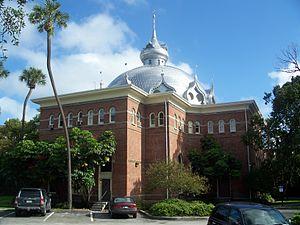
L'Henry B. Plant Museum, anciennement Tampa Bay Hotel, est un musée et un bâtiment classé appartenant au campus de l'Université de Tampa à Tampa en Floride aux États-Unis. Le musée est construit à la fin du XIXᵉ siècle en tant qu'hôtel visant à accueillir les premiers visiteurs lors du début de l'industrie touristique en Floride. En tant que musée, il met en avant des objets datant de cette époque victorienne. Le bâtiment est désigné en tant que National Historic Landmark depuis le 11 mai 1976.